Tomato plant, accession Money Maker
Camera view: bottom (45 deg); turntable rotation: 270 degrees
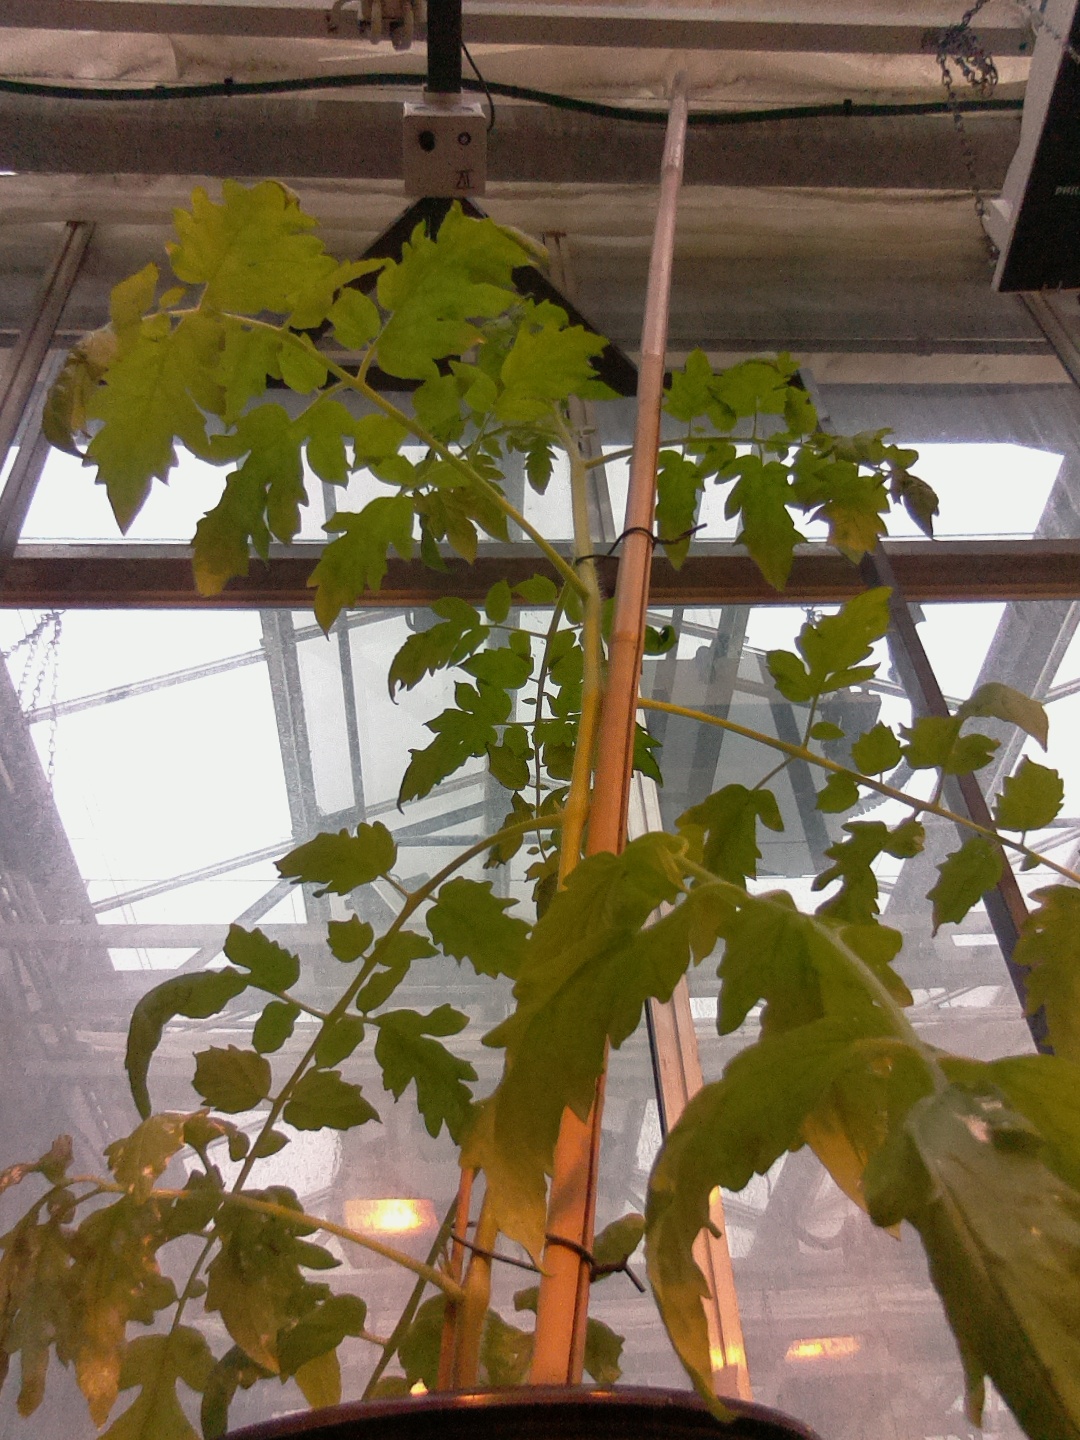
BBCH growth stage 54: 4 inflorescences visible